Jewish religious movements

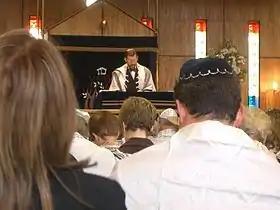
Reform Jewish service with mixed sitting

Reform Judaism, also known as Liberal (the "Liberal" label can refer only to the British branch) or Progressive Judaism, originally began in Germany, the Netherlands and the United States as a reaction to modernity, stresses assimilation and integration with society and a personal interpretation of the Torah. The German rabbi and scholar Abraham Geiger with principles of Judaism as religion and not ethnicity, progressive revelation, historical-critical approach, the centrality of the Prophetic books, and superiority of ethical aspects to the ceremonial ones has become the main ideologist of the "Classical" Reform. Unlike traditional Judaism, the Reform rejects the concept of the Jews as the chosen people. There are transformations from the purism of "Classical" European to the "New Reform" in America with reincorporation some traditional Jewish elements.